Gigafactory Berlin-Brandenburg

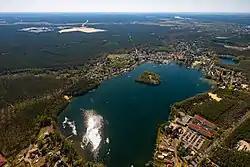
Grünheide, Tesla construction site in the background

On 12 November 2019, the selection of the Brandenburg location for the Gigafactory 4 facility was officially announced by Tesla CEO Elon Musk at the "Das Goldene Lenkrad" award show, held in Berlin. Giga Berlin is expected to produce batteries, battery packs and powertrains for use in Tesla vehicles. It will also do assembly of the Tesla Model Y, which had been previously announced for Gigafactory 4 in March 2019. Construction of the facility was then planned to begin in early 2020, with a proposed start of production in late 2021. Musk also announced the establishment of a new design and development centre in nearby Berlin.